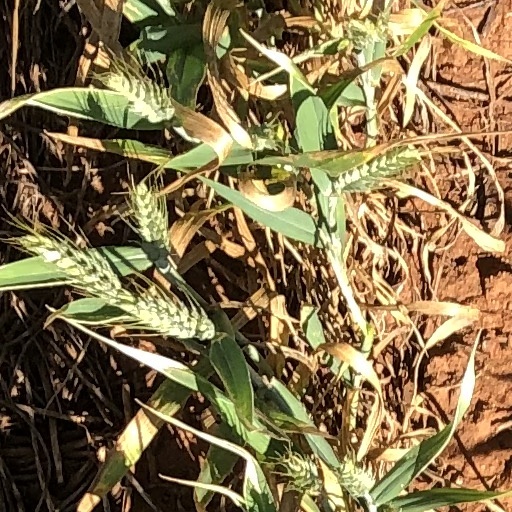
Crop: wheat